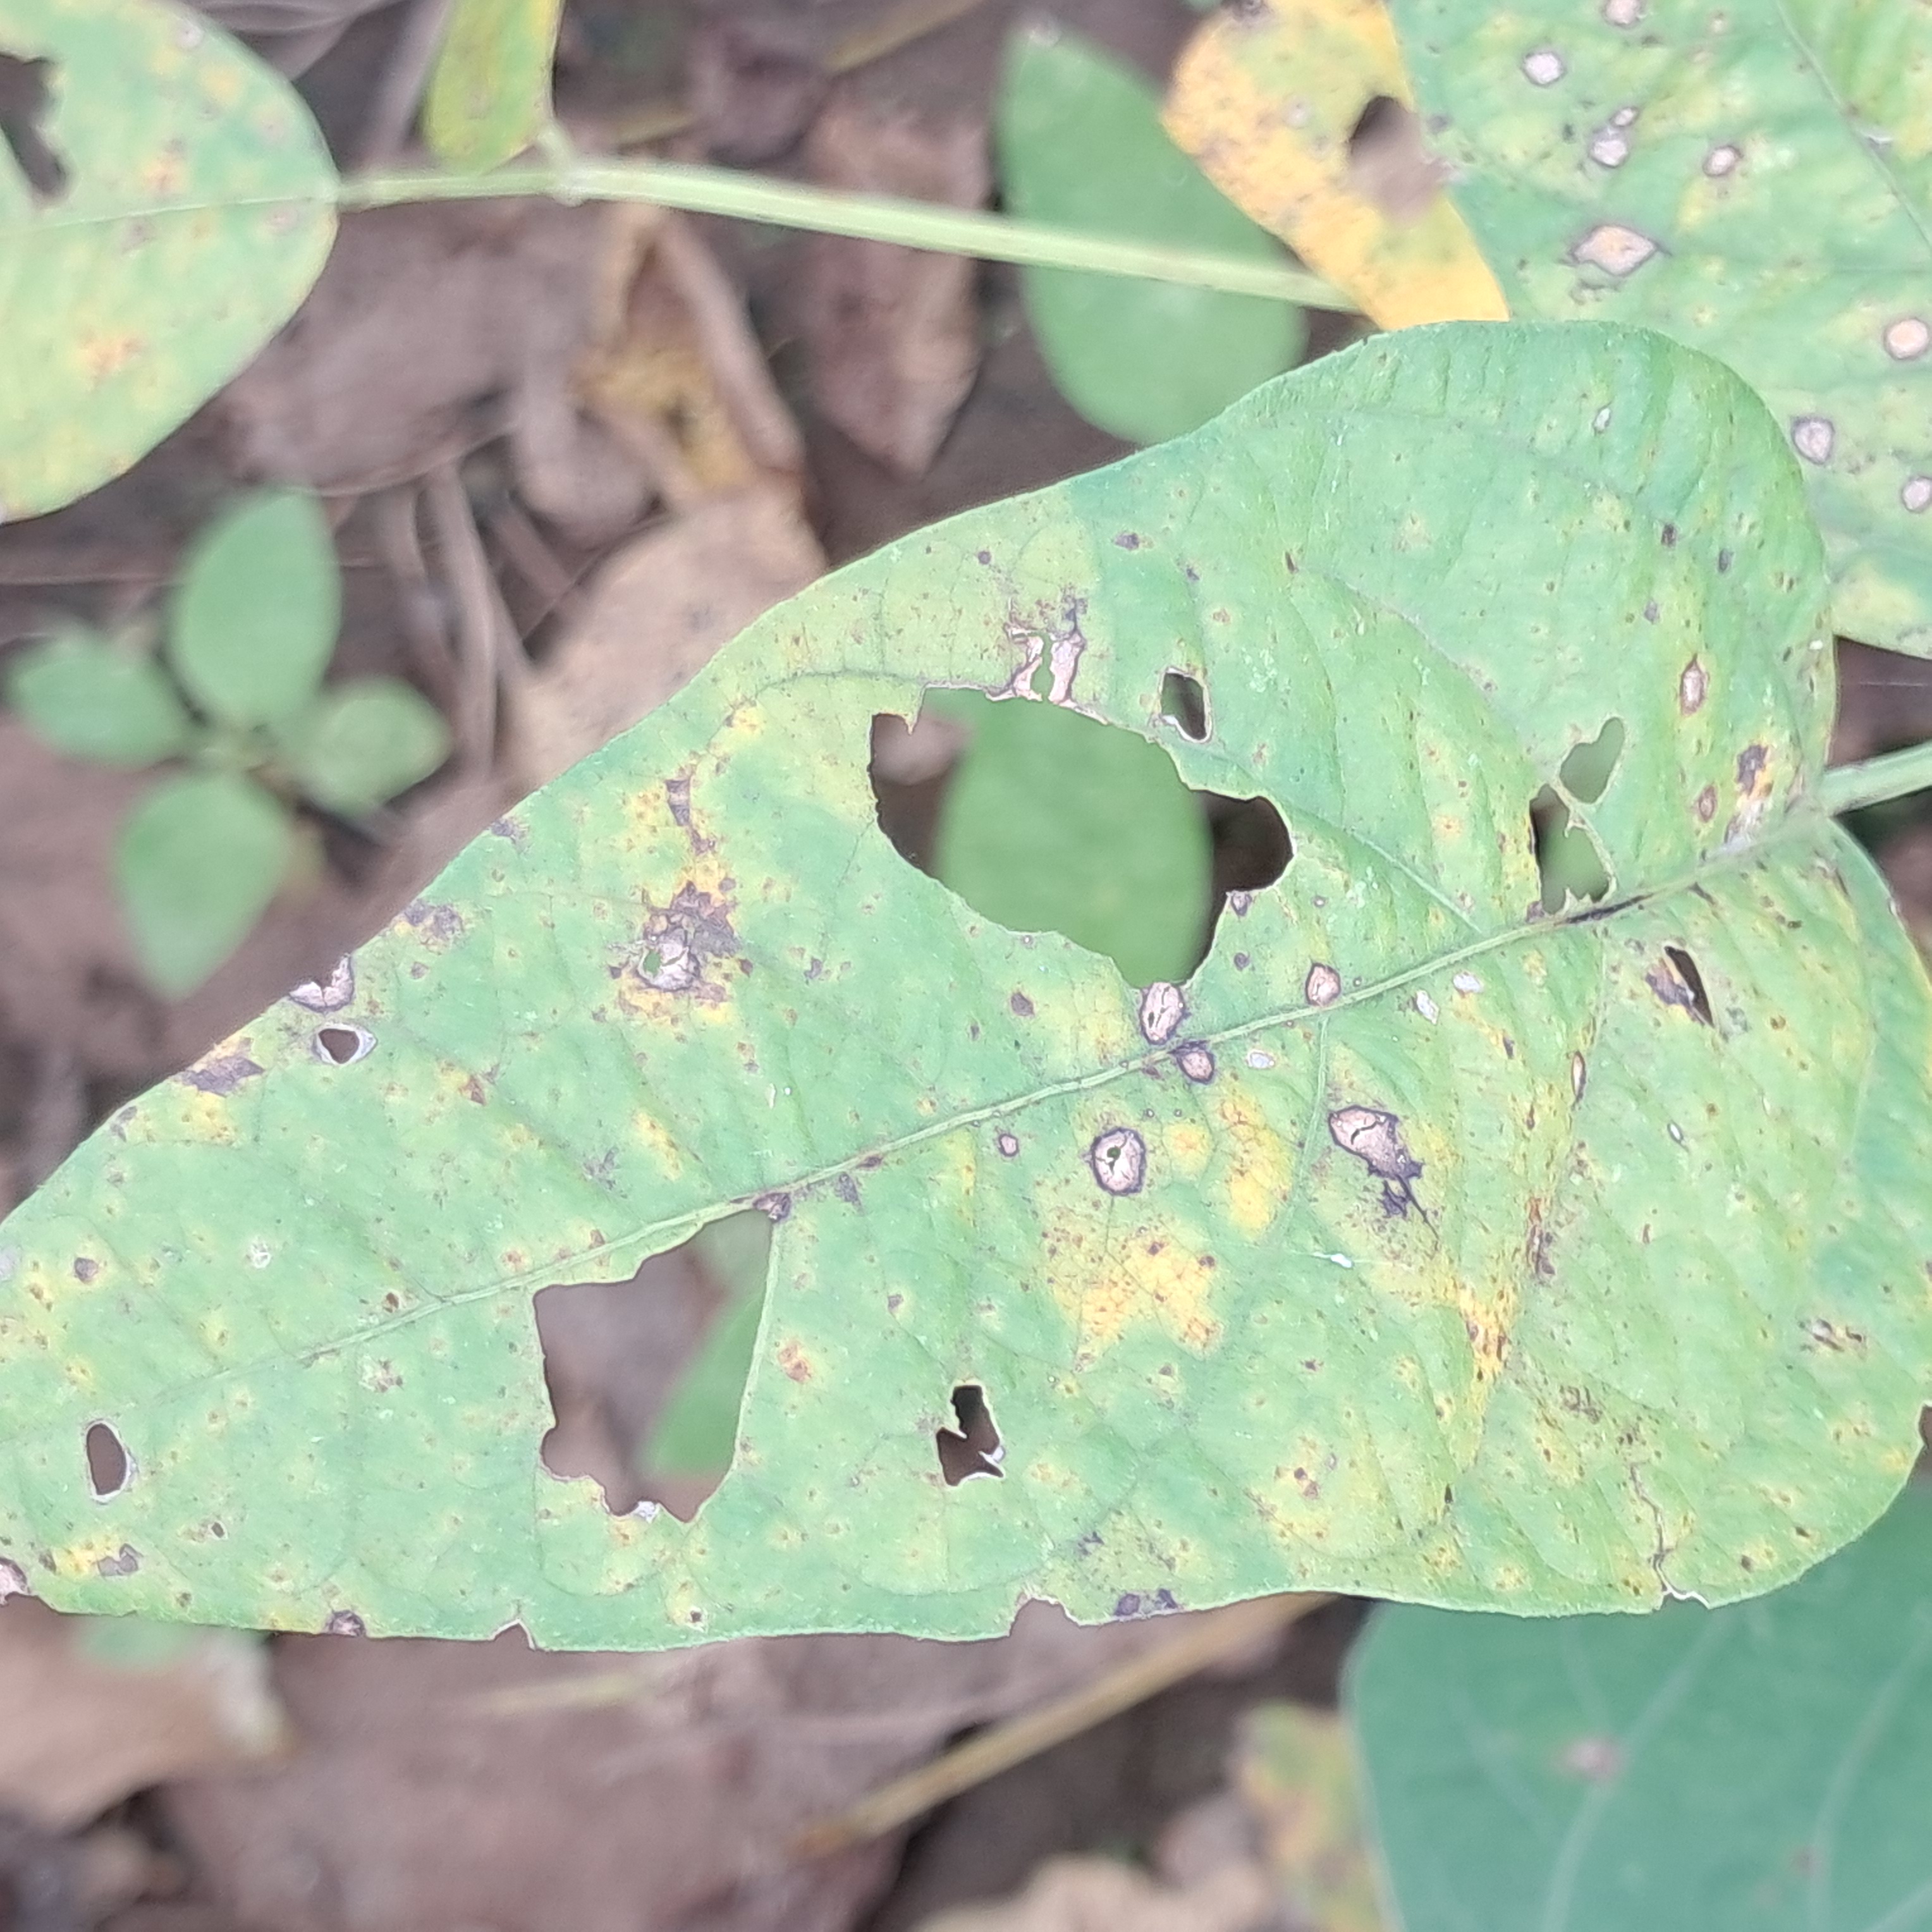
Label: Frog_Leaf_Eye